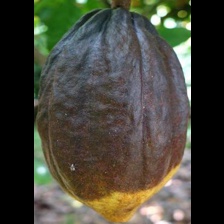
Label: phytophthora